Light skin

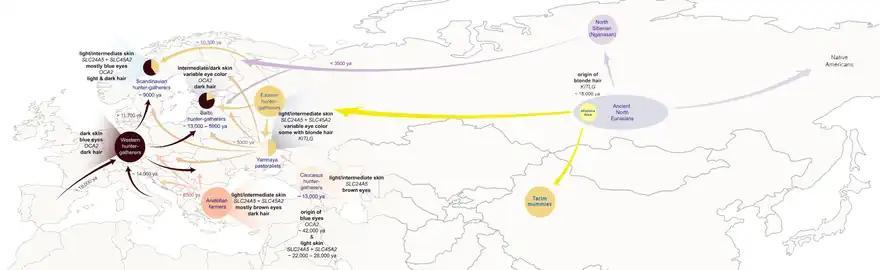

It is generally accepted that dark skin evolved as a protection against the effect of UV radiation; eumelanin protects against both folate depletion and direct damage to DNA. This accounts for the dark skin pigmentation of Homo sapiens during their development in Africa; the major migrations out of Africa to colonize the rest of the world were also dark-skinned. It is widely supposed that light skin pigmentation developed due to the importance of maintaining vitamin D3 production in the skin. Strong selective pressure would be expected for the evolution of light skin in areas of low UV radiation.